Alicante

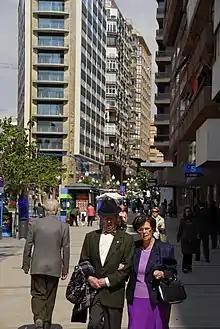
"Alicantinos" at the Rambla Méndez Núñez

The official population of Alicante in 2022 was 338,577 inhabitants and 768,194 in the metropolitan area "Alicante-Elche". As of 2022, about 17.7% of the population is foreign, 62195 people, most of them immigrants who have arrived in the previous 20 years. Besides which, there is an estimation of additional thousands coming from countries outside the EU (mostly from the African continent) that are under illegal alien status and therefore are not accounted for in official population figures.